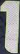
Number: 1